Charaxes epijasius

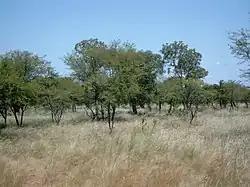
Acacia savanna south of Fada N'Gourma, Burkina Faso

The cream-bordered charaxes is a savanna butterfly, which can exploit open habitats up to forest margins, and can be abundant in favourable habitats. It is not successful in disturbed areas within the forest zone, and is therefore rarely seen in urban garden and park settings. It occurs across the ecological environments of the Guinea savannah, the Sudan Savannah, and has some marginal success in the Sahel.